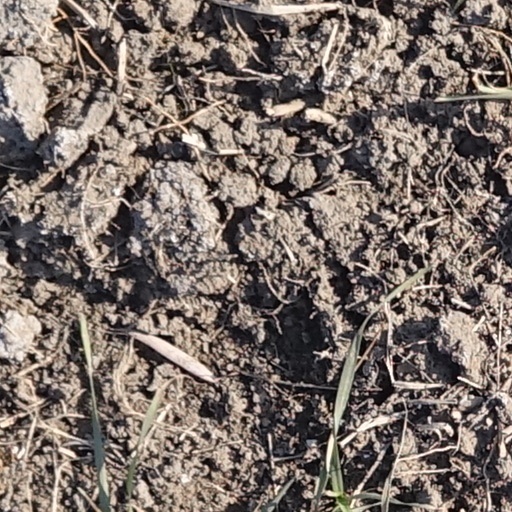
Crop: wheat